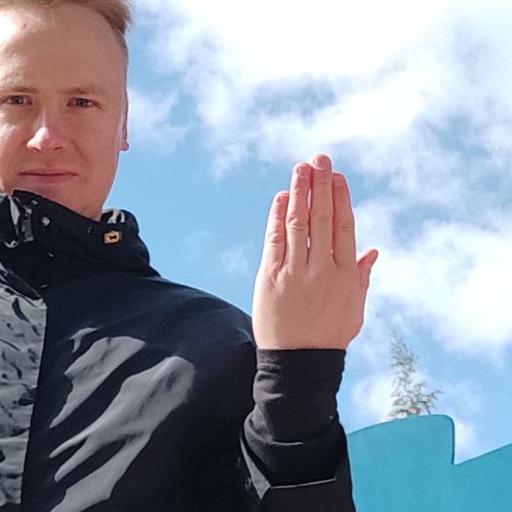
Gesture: stop_inverted